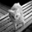
Label: cat